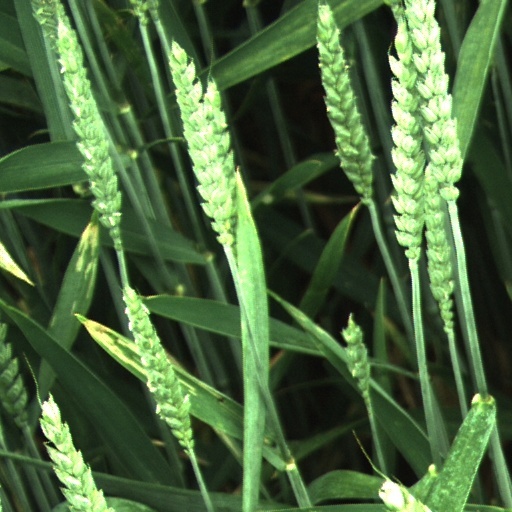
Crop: wheat